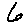
Label: 6